J. R. Giddens

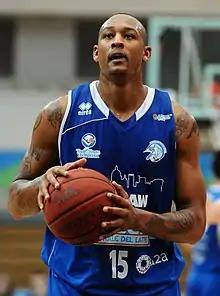
Giddens with Brescia in January 2013

Justin Ray "J. R." Giddens (born February 13, 1985) is an American former professional basketball player. He was selected to the 2003 McDonald's All-American team, then initially played for the University of Kansas but transferred to the University of New Mexico following his sophomore season. He was selected with the 30th overall pick in the 2008 NBA draft by the Boston Celtics, and played for various professional teams until 2019. Giddens is the former head coach of the women's basketball team at Northern New Mexico College.